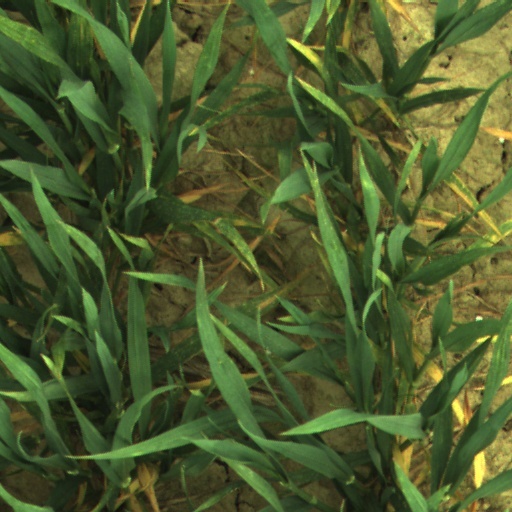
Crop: wheat